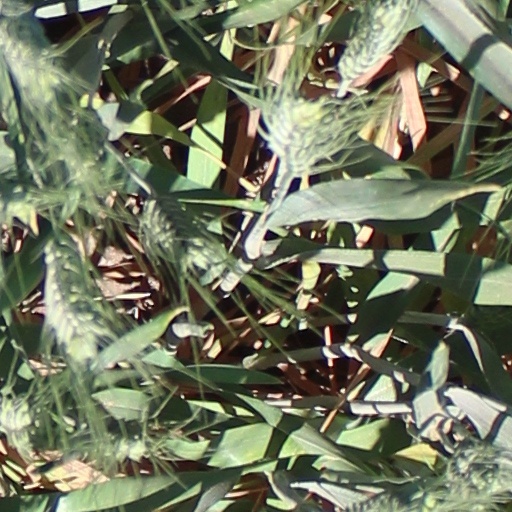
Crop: wheat